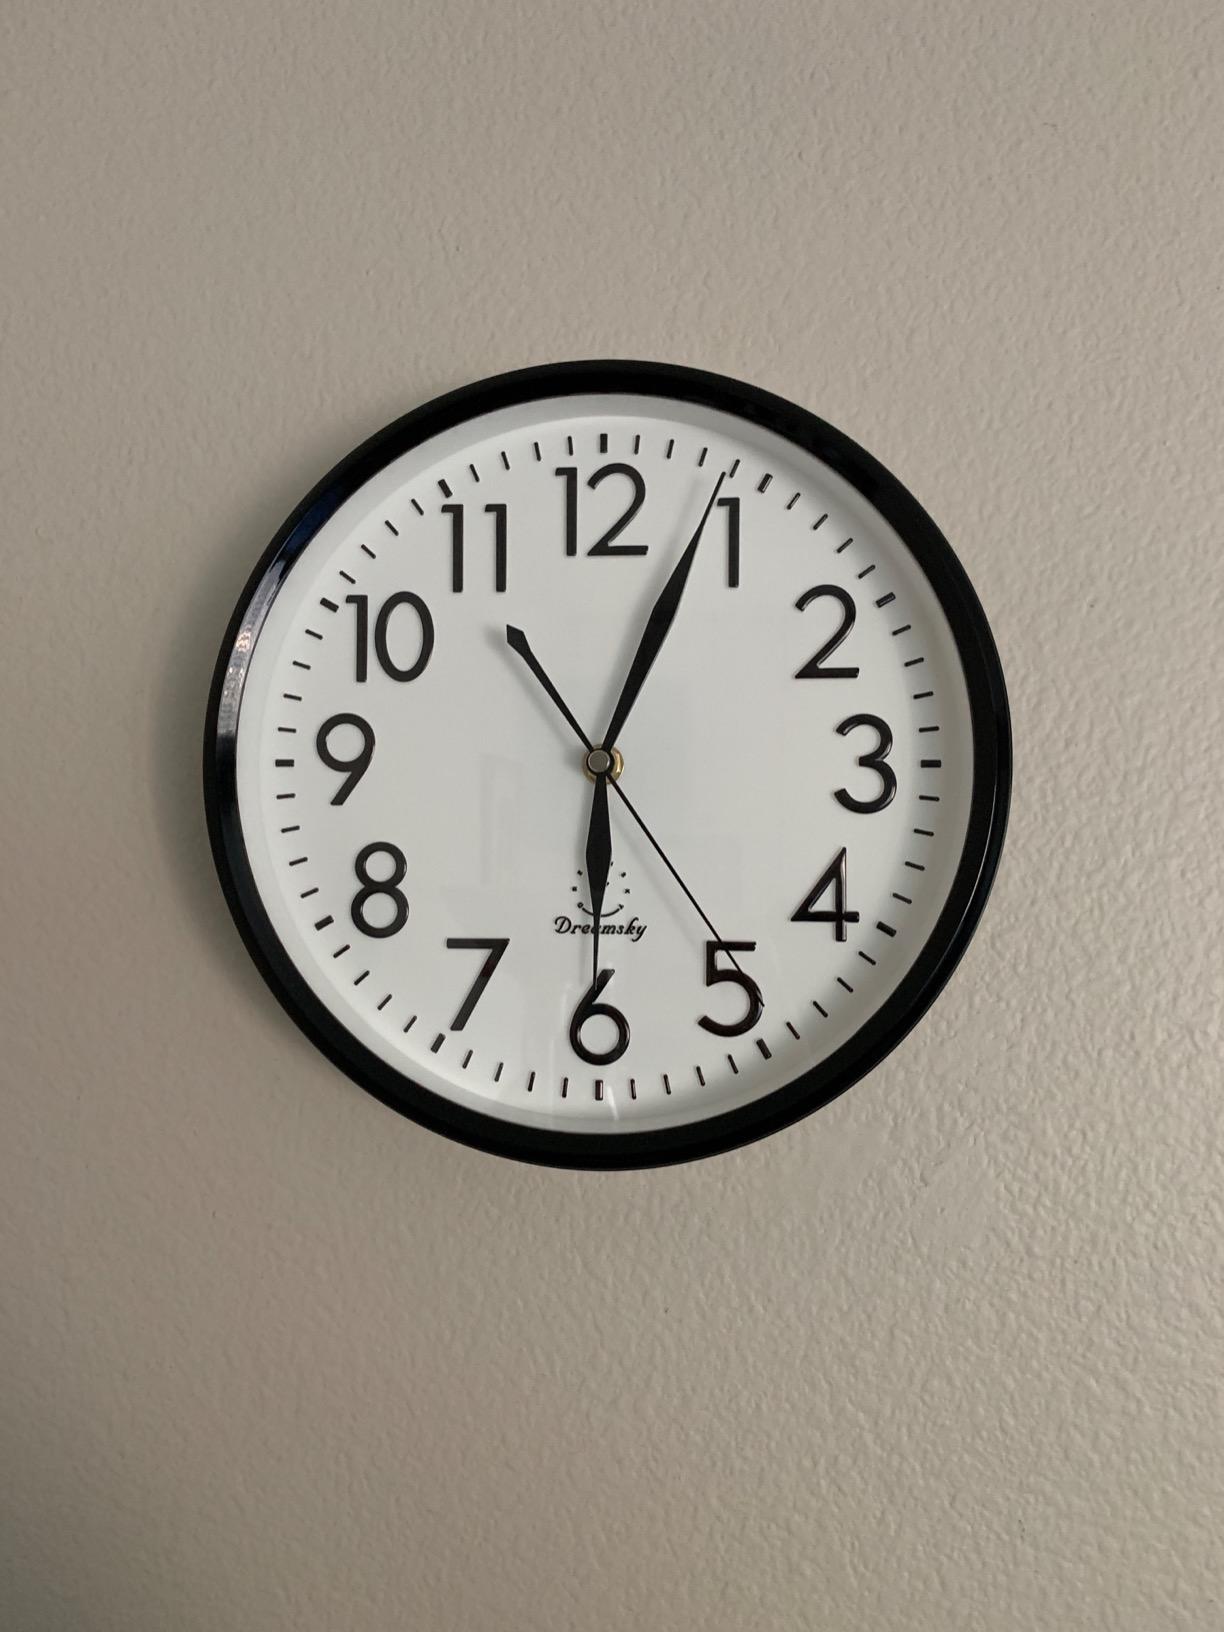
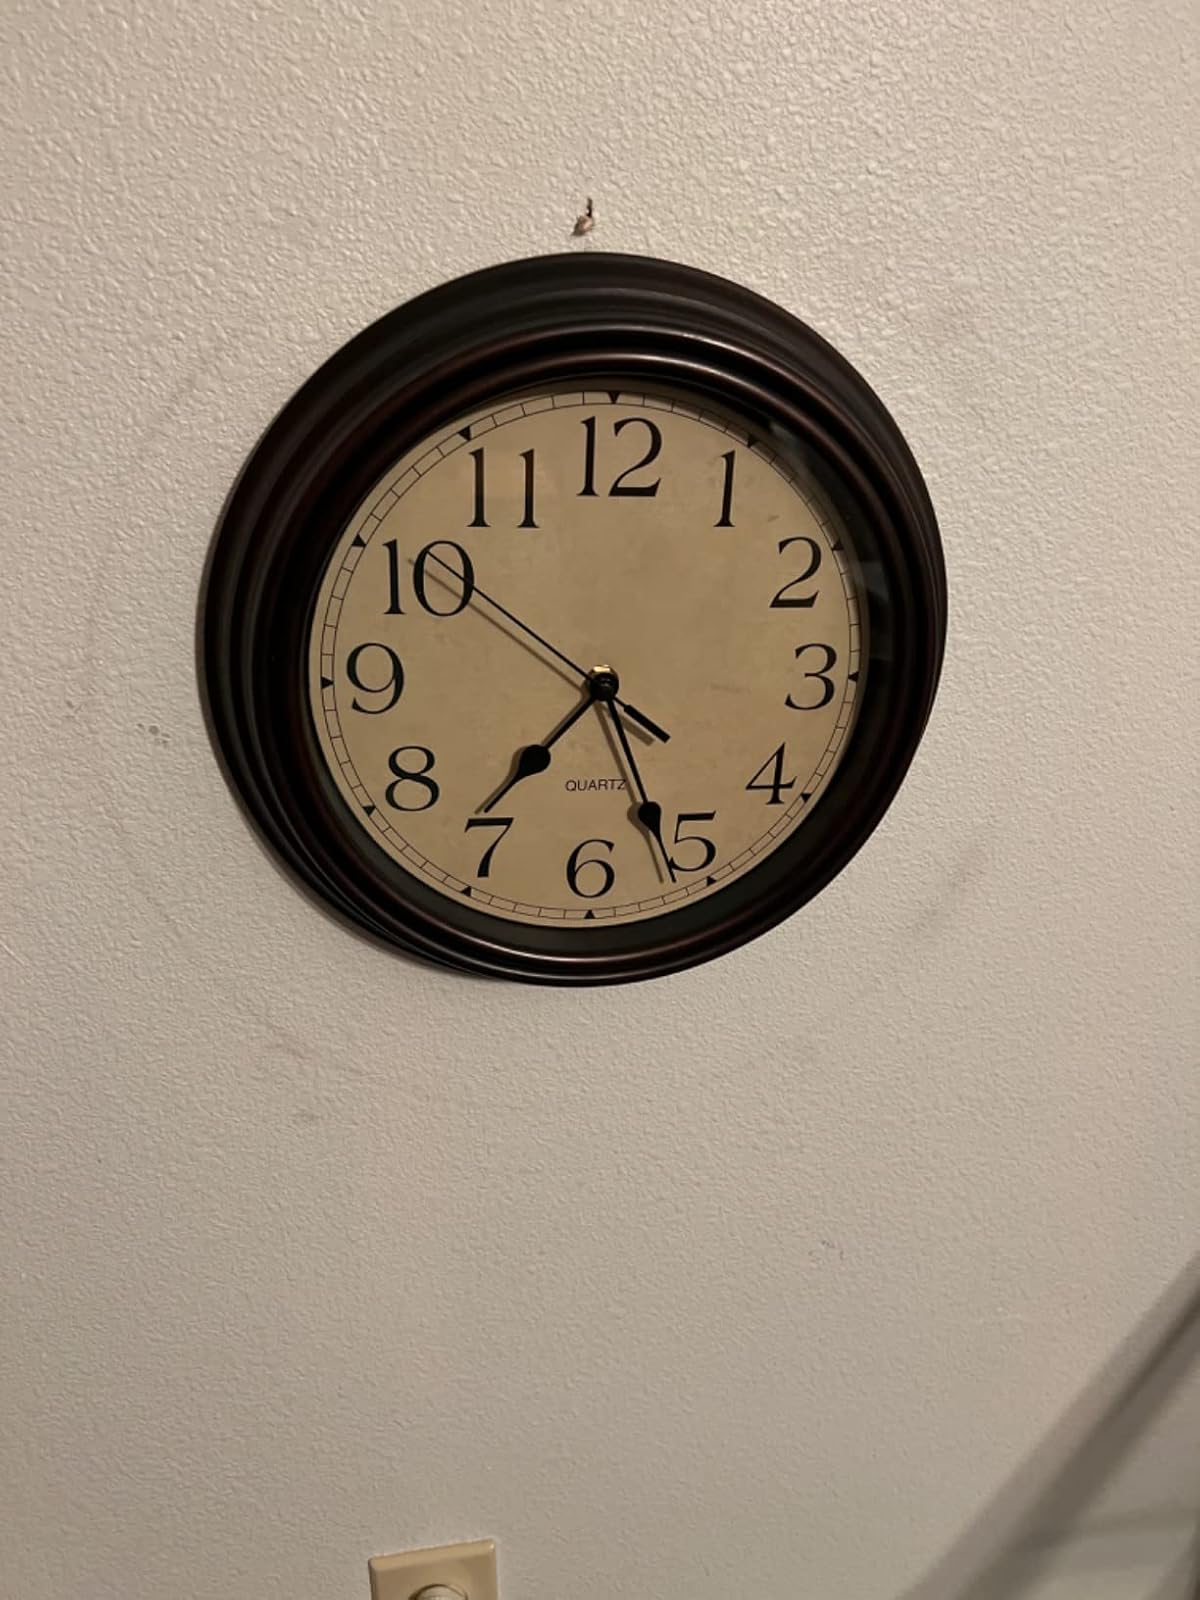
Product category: clock
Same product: no